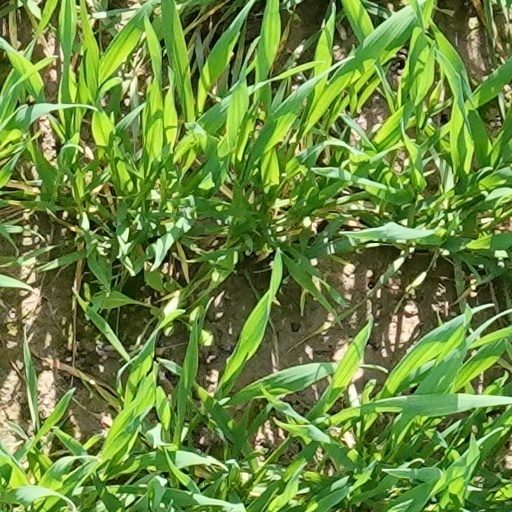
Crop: wheat